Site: brandenburg
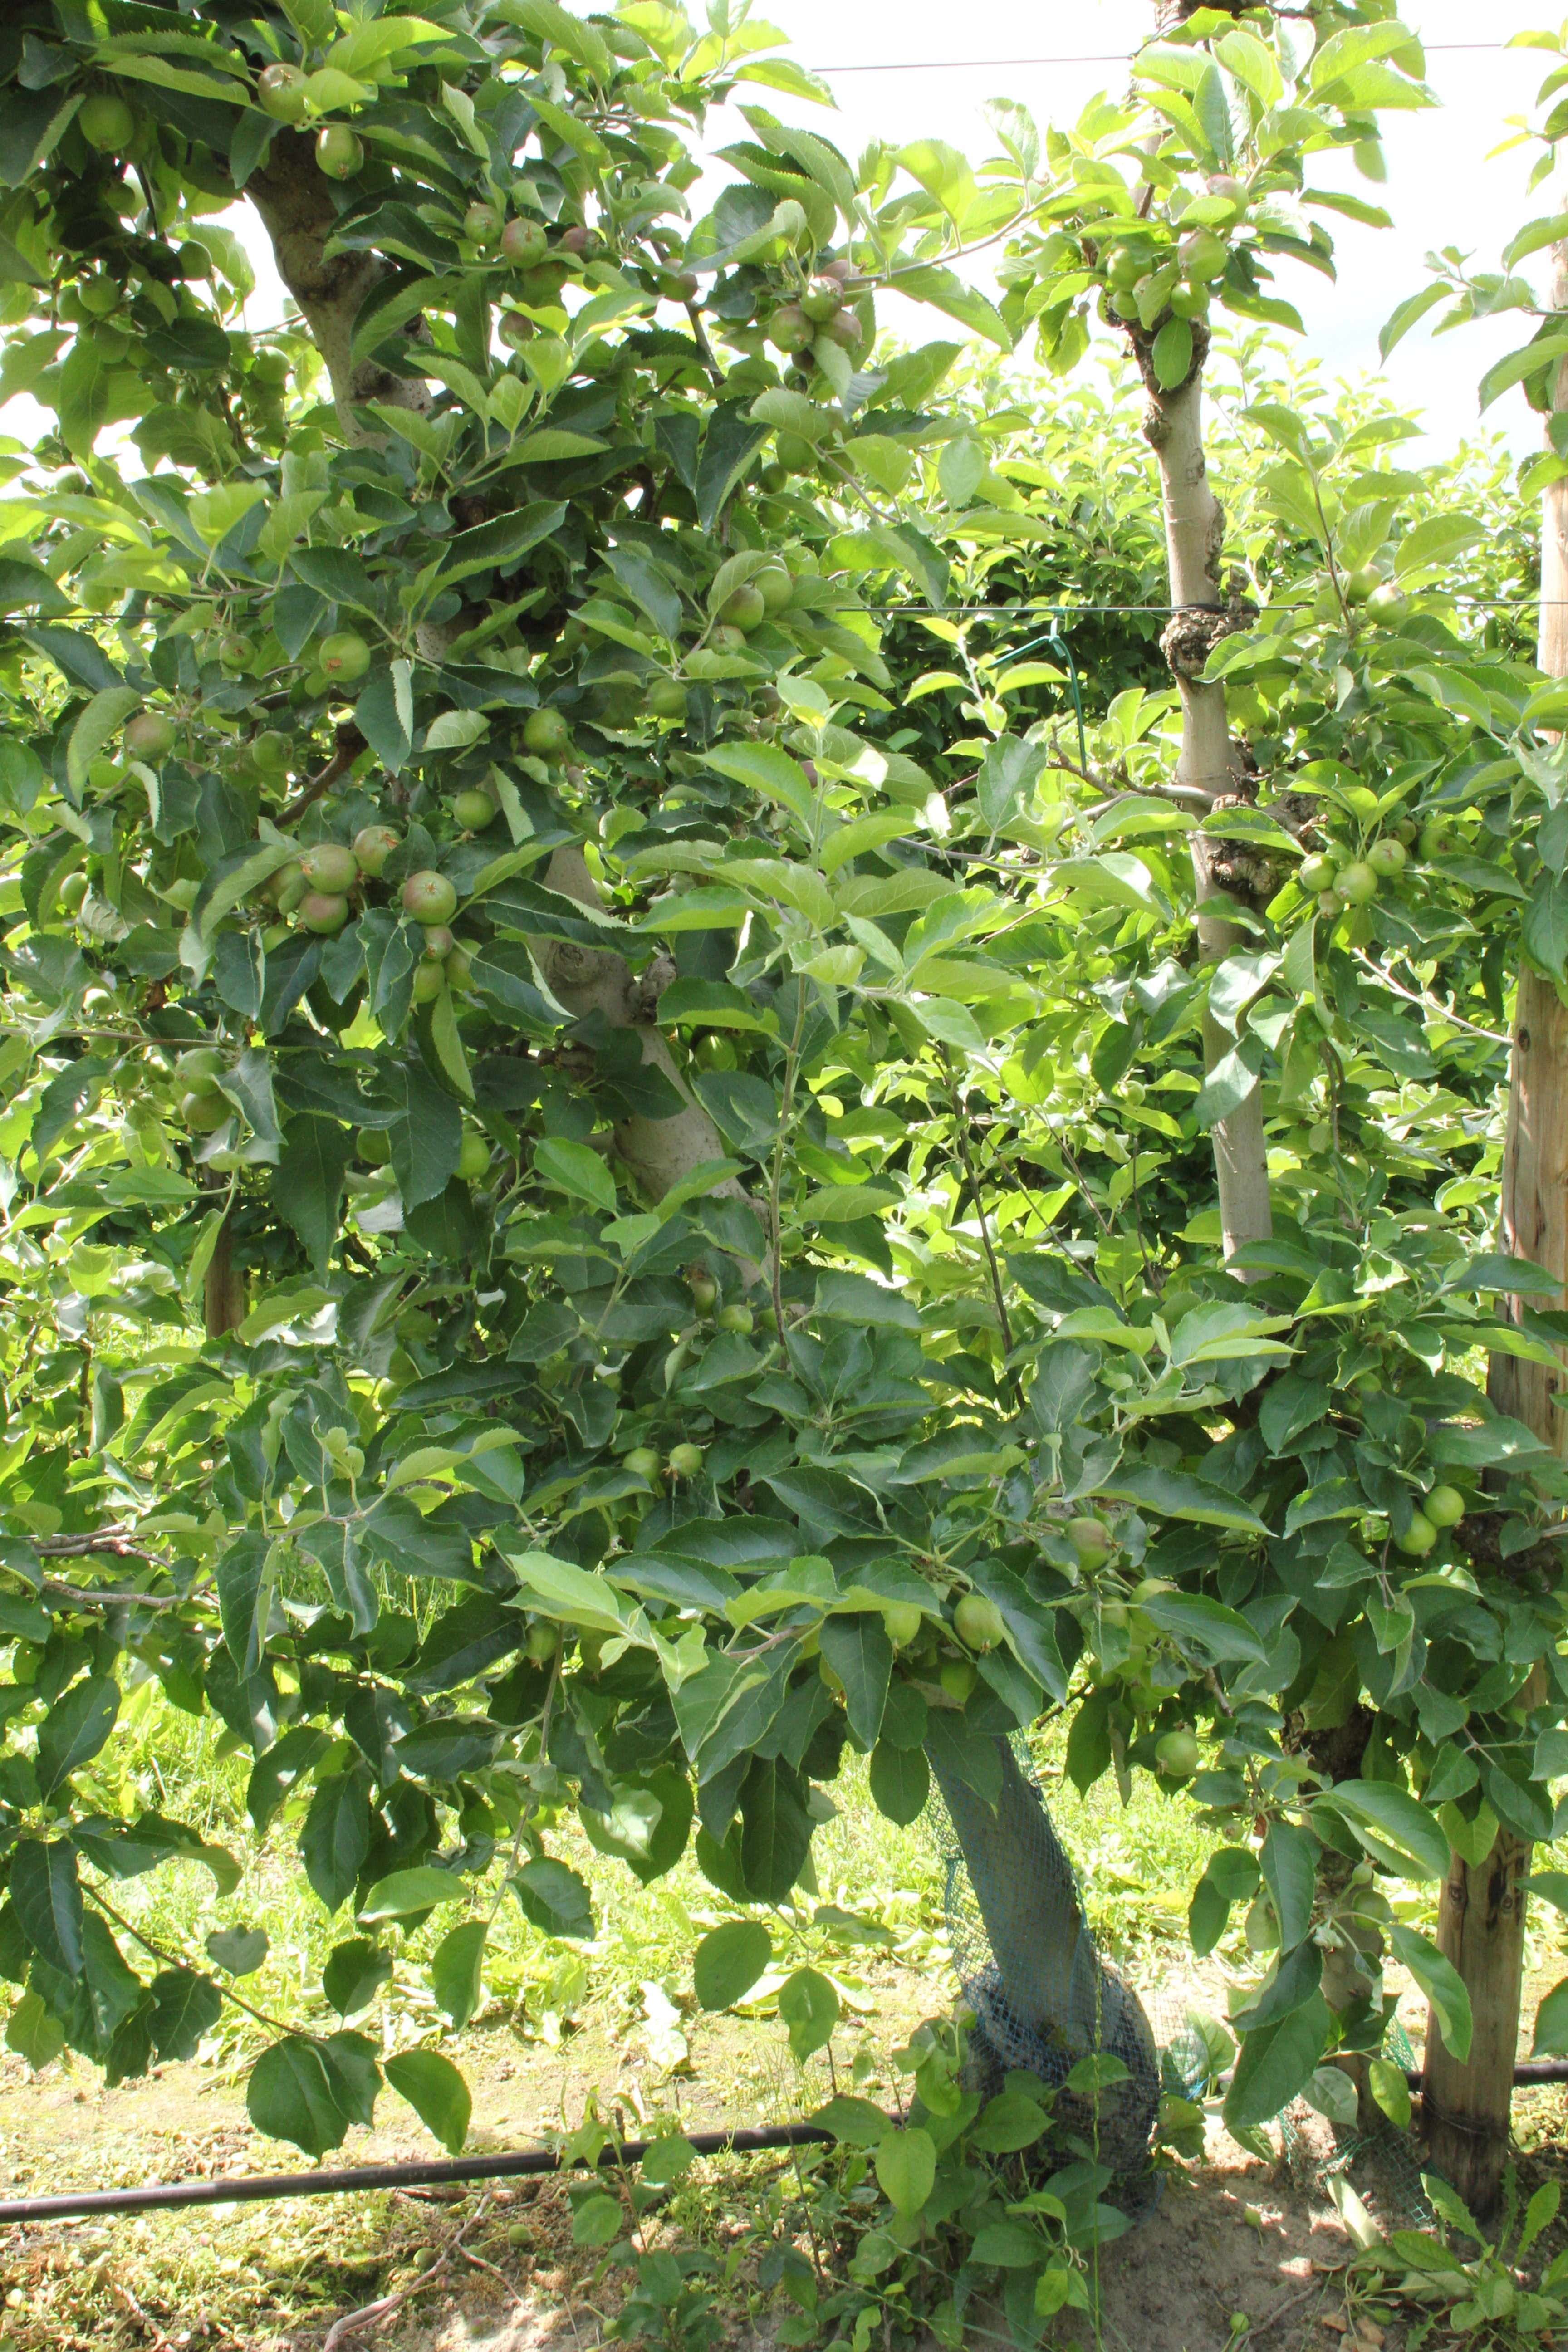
Growth stage (BBCH 73): Development of fruit